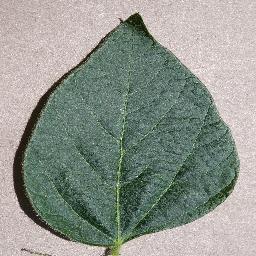
Label: Soybean___healthy